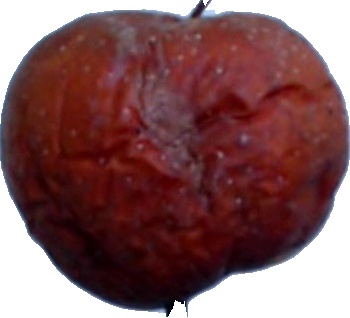
Label: apple_rotten_1